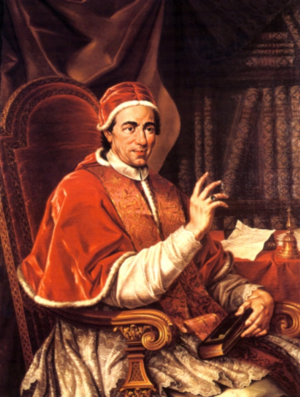
Giovanni Vincenzo Antonio Ganganelli est un prêtre des Frères mineurs conventuels, élu évêque de Rome pour devenir le 249ᵉ pape de l’Église catholique le 19 mai 1769 sous le nom de Clément XIV. Il est particulièrement connu pour avoir supprimé la Compagnie de Jésus le 21 juillet 1773 et pour avoir fondé les musées du Vatican.
Cette liste des papes est celle des 266 évêques de Rome, appelés également papes à partir du IVᵉ siècle, guides de l’Église catholique romaine, que cite l’Annuaire pontifical, et des antipapes.